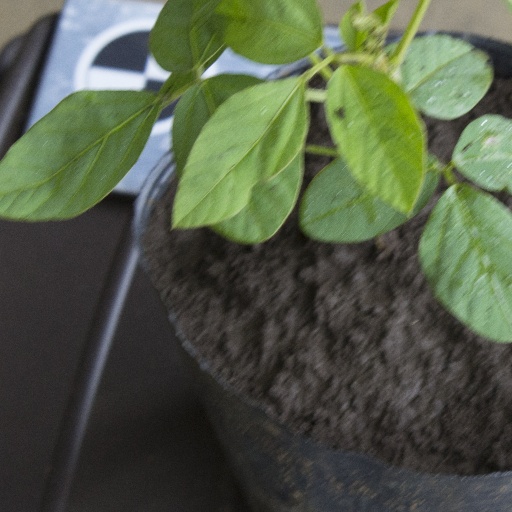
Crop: soybean